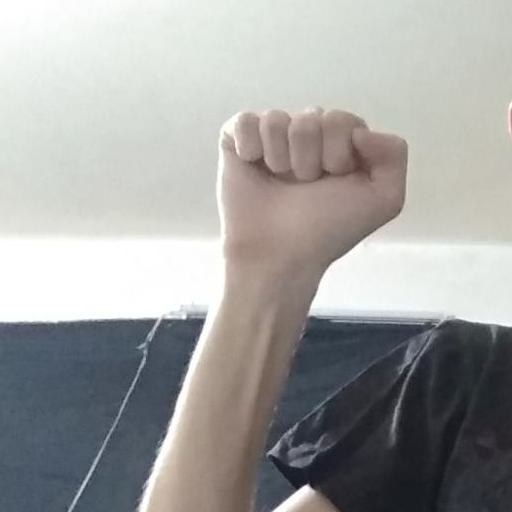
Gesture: fist